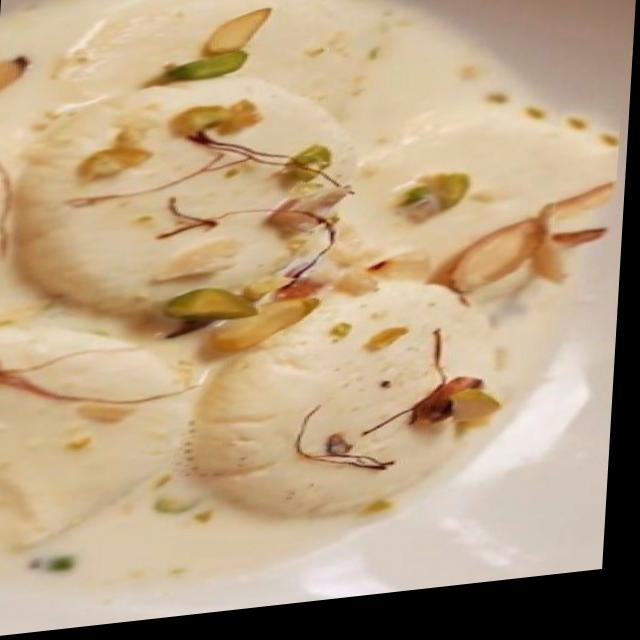
Dish: ras_malai